Lithuanian Civil War (1381–1384)

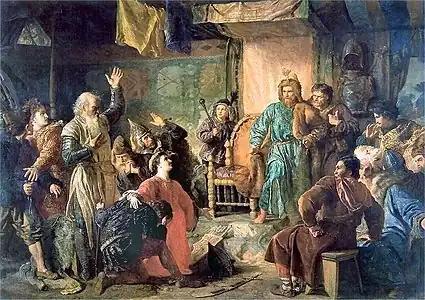
Vytautas and Kęstutis imprisoned by Jogaila. Painting by Wojciech Gerson

In early 1381, without violating the Treaty of Dovydiškės, the Teutonic Knights raided the Duchy of Trakai and Samogitia twice. While raiding towards Trakai, the Teutonic Knights used bombards for the first time and destroyed Naujapilis, taking some 3,000 prisoners. In August 1381, Kuno von Liebenstein, komtur of Osterode and godfather of Danutė of Lithuania, informed Kęstutis about the secret treaty. When Kęstutis asked Vytautas if he knew anything about it, he denied any knowledge and suspected a Teutonic trap. In fall 1381, Kęstutis took advantage of Polotsk's rebellion against Skirgaila. Jogaila was away to subdue the rebellion and his absence provided a good opportunity to capture Vilnius, the capital of the Grand Duchy. Kęstutis became the Grand Duke while Jogaila was taken prisoner on his way back to Vilnius. Vaidila was executed. Jogaila pledged his loyalty to Kęstutis, was released, and received his patrimony, Kreva and Vitebsk. Kęstutis then resumed war with the Teutonic Knights: his army raided Warmia and attempted to capture Georgenburg (Jurbarkas).